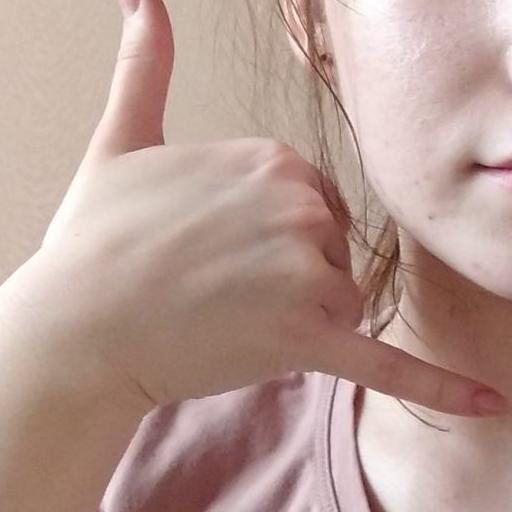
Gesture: call